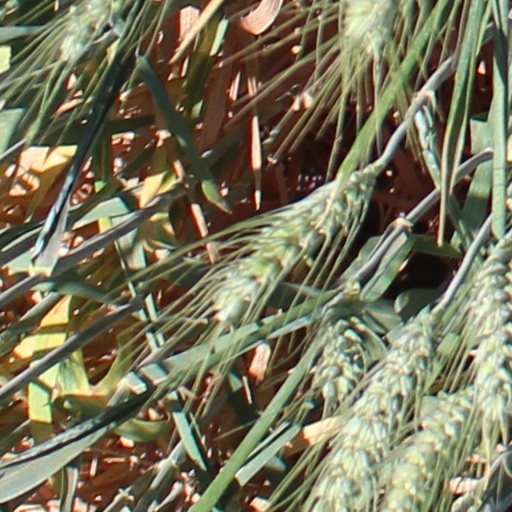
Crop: wheat